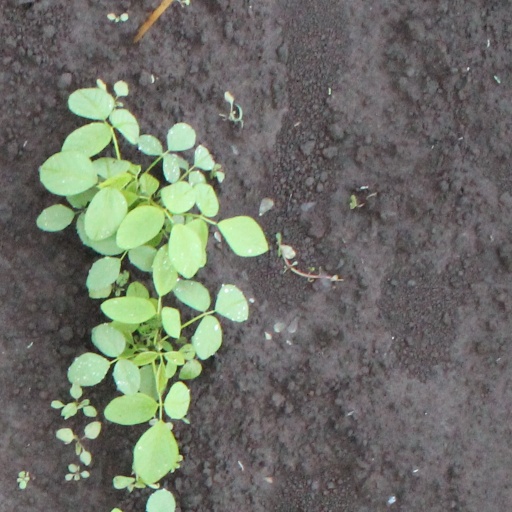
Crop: soybean